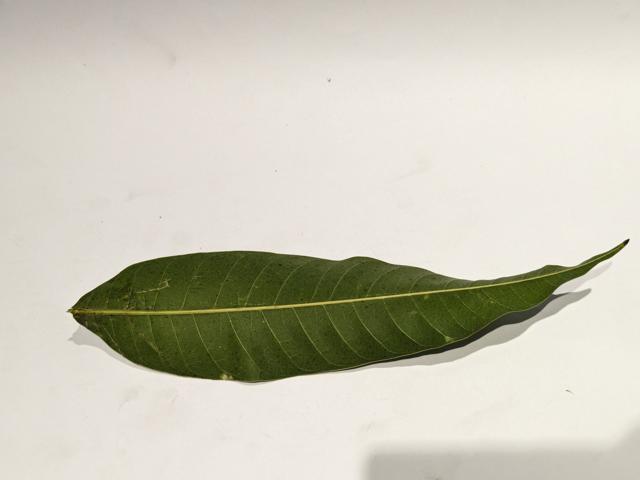
Mango leaf variety: Haribhanga